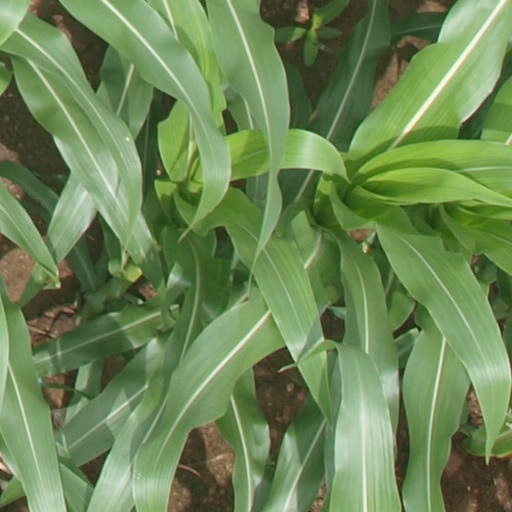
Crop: maize; corn